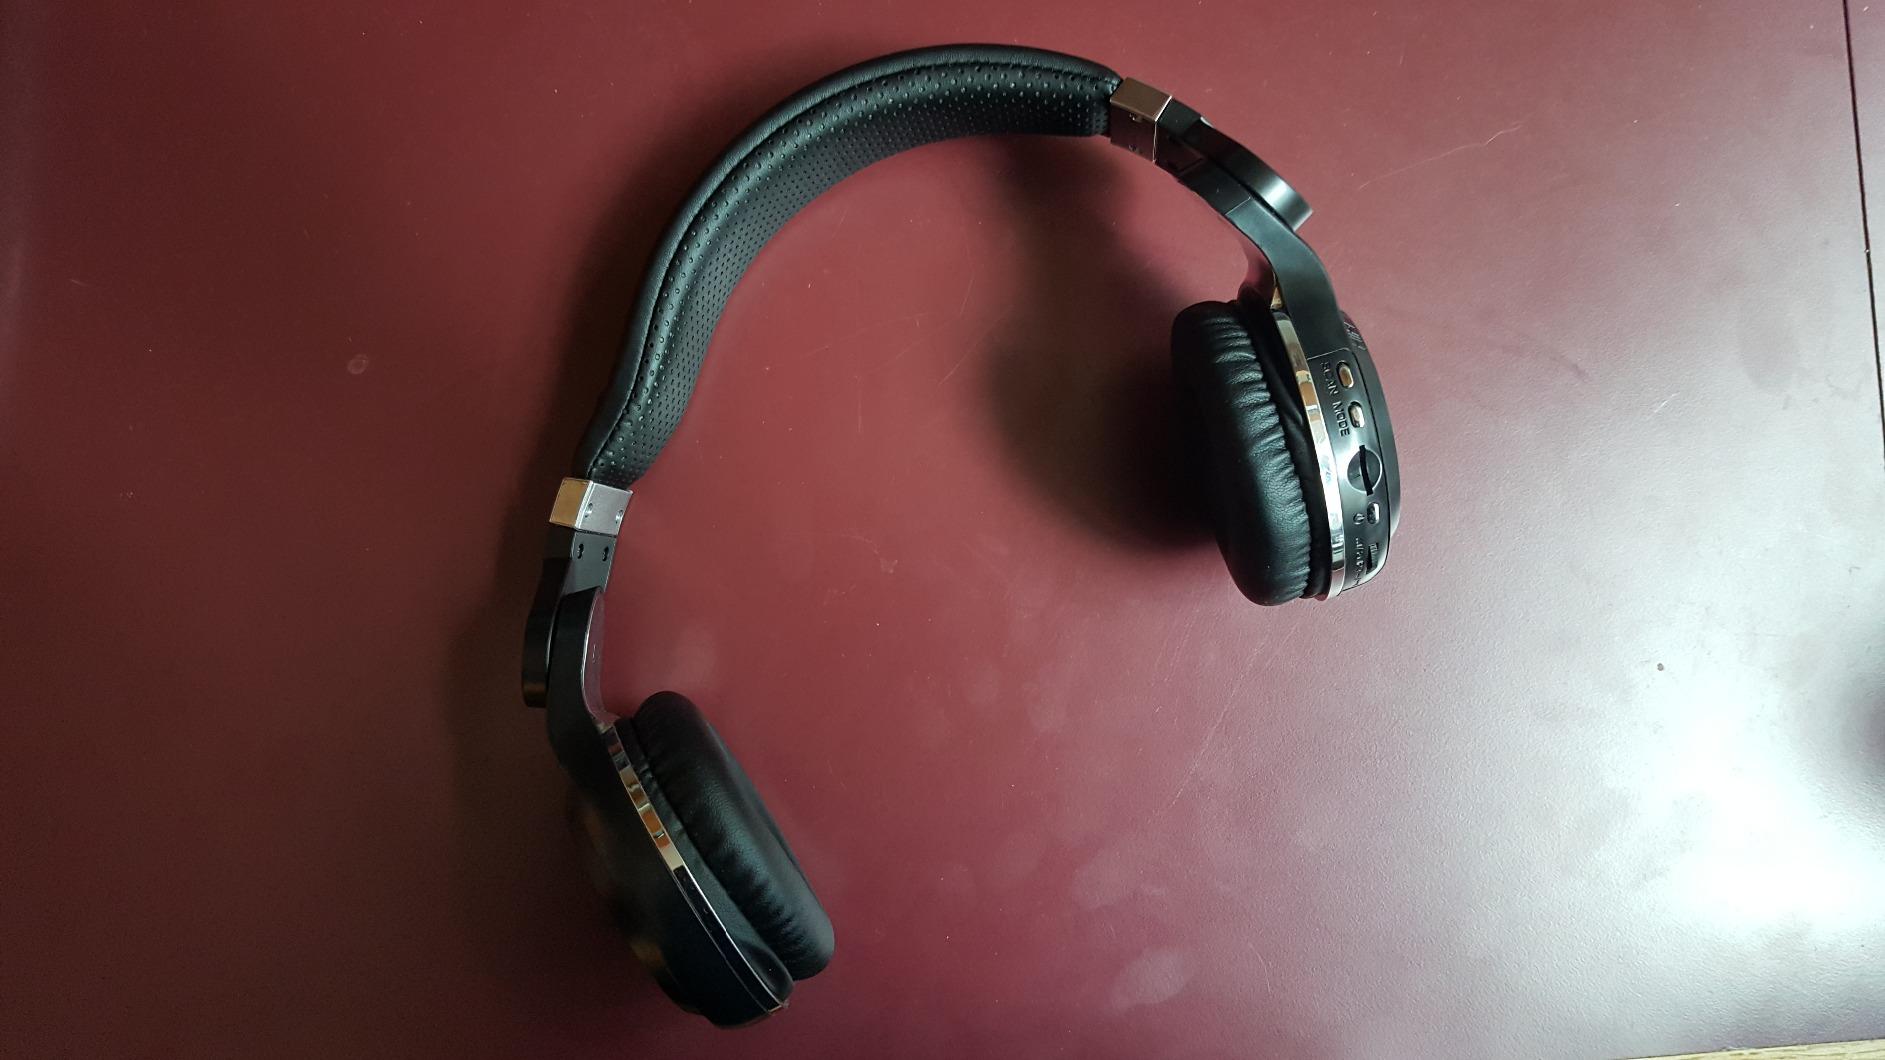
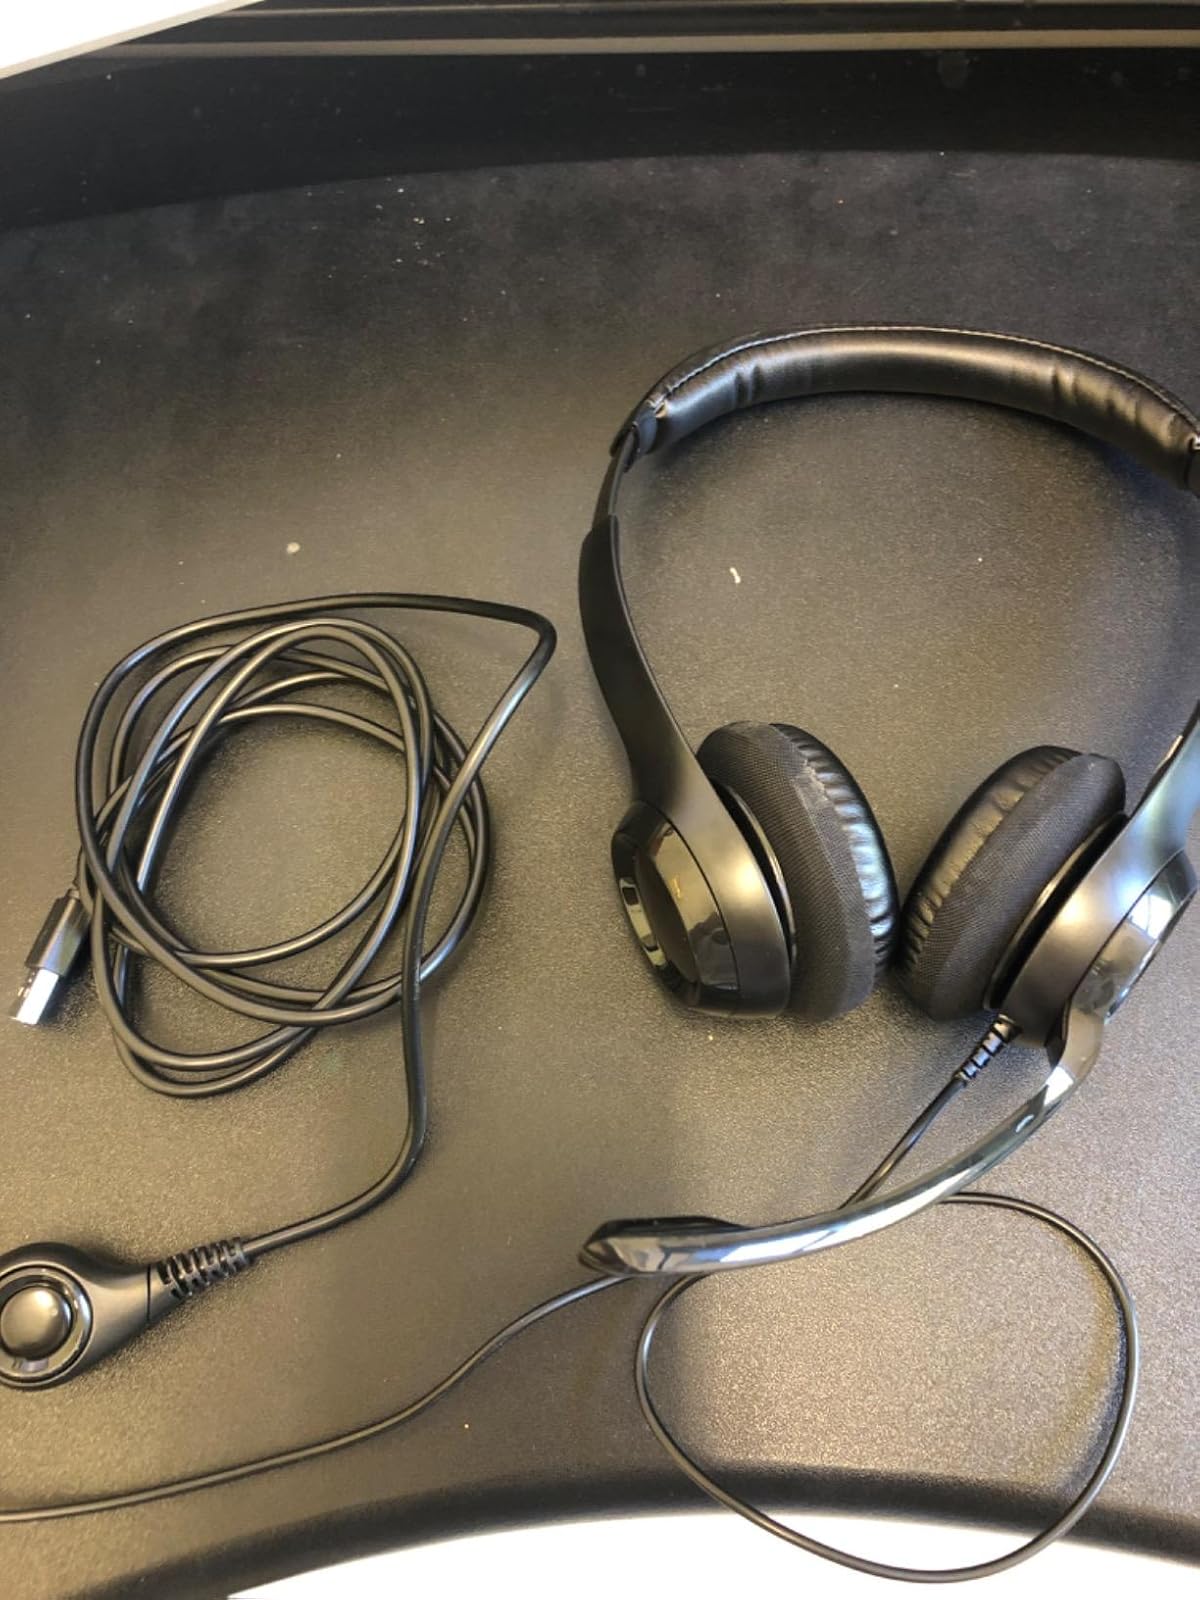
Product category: headphones
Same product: no